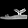
Label: Sandal